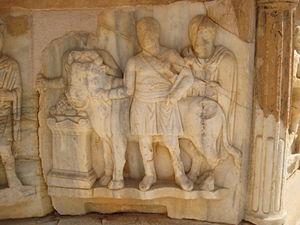
Le sacrifice désigne une offrande, en particulier de la nourriture, des objets voire des vies humaines ou animales, à une ou plusieurs divinités.
Le théâtre antique de Sabratha est le théâtre romain de la cité antique de Sabratha en Afrique proconsulaire, sur la côte méditerranéenne du nord-ouest de l'actuelle Libye. La date et les circonstances de sa construction sont indéterminées, comme celles de son abandon. Les archéologues ne peuvent qu’avancer des hypothèses approximatives, et situent sa construction vers la fin du IIᵉ siècle ou au début du IIIᵉ siècle. Après des siècles d’abandon, les fouilleurs redécouvrent la cité et son monument lors de l’occupation italienne de la Libye, au début du XXᵉ siècle. Les travaux de dégagement et de restauration réalisés de 1927 à 1937 font du théâtre le monument le plus important du site de Sabratha, le théâtre le plus grand de l'Afrique romaine, et le plus spectaculaire du monde romain à double titre : la colonnade de son mur de scène est presque complètement reconstituée par une anastylose sur trois niveaux, et une exceptionnelle série de bas-reliefs orne la base de la scène. Il pouvait accueillir environ 5 000 spectateurs et, dans son état restauré, il peut encore en contenir 1 500.